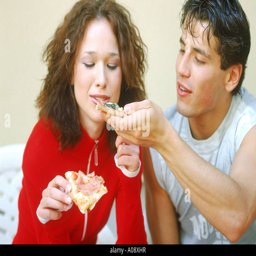
man feeding a woman a slice of pizza